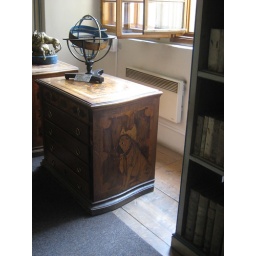
click to enlarge--he's really adorable. Unlike the lion savaging the horse in the sculpture in the background...